Amanita bisporigera

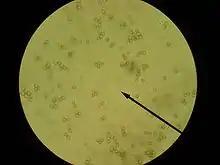
Spores are roughly spherical and translucent

The spore print of "A. bisporigera", like most "Amanita", is white. The spores are roughly spherical, thin-walled, hyaline (translucent), amyloid, and measure 7.8–9.6 by 7.0–9.0 μm. The cap cuticle is made of partially gelatinized, filamentous interwoven hyphae, 2–6 μm in diameter. The tissue of the gill is bilateral, meaning it diverges from the center of the gill to its outer edge. The subhymenium is ramose—composed of relatively thin branching, unclamped hyphae. The spore-bearing cells, the basidia, are club-shaped, thin-walled, without clamps, with dimensions of 34–45 by 4–11 μm. They are typically two-spored, although rarely three- or four-spored forms have been found. Although the two-spored basidia are a defining characteristic of the species, there is evidence of a tendency to shift towards producing four-spored basidia as the fruiting season progresses. The volva is composed almost exclusively of densely interwoven filamentous hyphae, 2–10 μm in diameter, that are sparsely to moderately branched. There are few small inflated cells, which are mostly spherical to broadly elliptic. The tissue of the stipe is made of abundant, sparsely branched, filamentous hyphae, without clamps, measuring 2–5 μm in diameter. The inflated cells are club-shaped, longitudinally oriented, and up to 2–3 by 15.7 μm. The annulus is made of abundant moderately branched filamentous hyphae, measuring 2–6 μm in diameter. The inflated cells are sparse, broadly elliptic to pear-shaped, and are rarely larger than 31 by 22 μm. Pleurocystidia and cheilocystidia (cystidia found on the gill faces and edges, respectively) are absent, but there may be cylindrical to sac-like cells of the partial veil on the gill edges; these cells are hyaline and measure 24–34 by 7–16 μm.